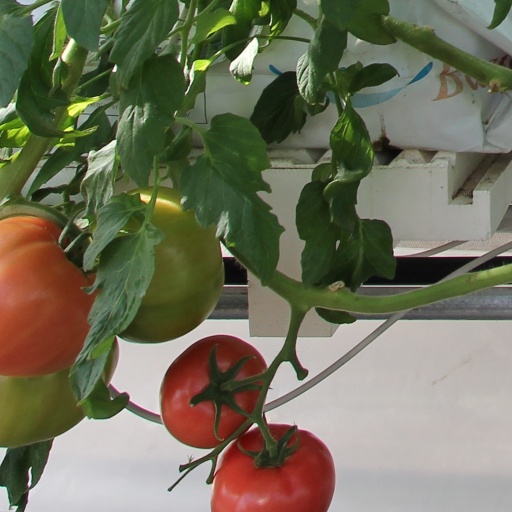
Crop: tomato